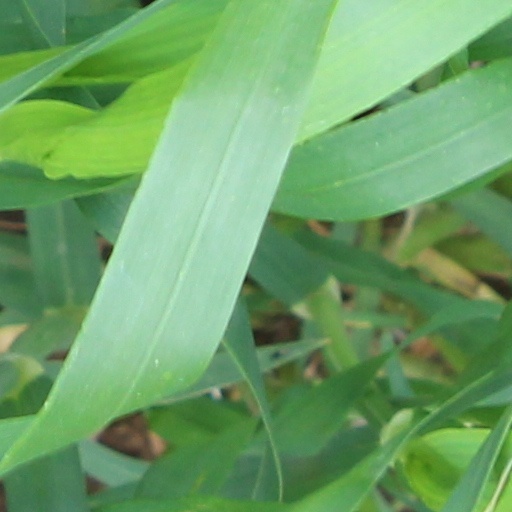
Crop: wheat